Byerazino

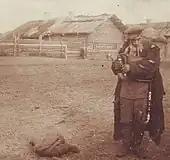
Man playing the bagpipes, 1919

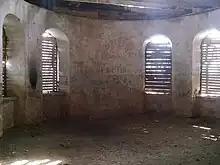
Inside the long-abandoned Potocki manor, surprisingly listed as Cultural heritage of Belarus

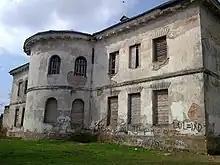
A view of the manor from the outside

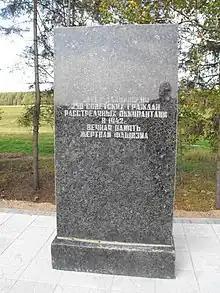
Monument at a spot where 250 Jews were shot by German occupiers in 1942. As is typical in Soviet historiography, their Jewishness is not mentioned: there is only talk of "Soviet citizens".

During the middle of the 16th century, the city belonged to one of the mightiest dynasties of the Great Duchy of Lithuania - the Sapieha Family, who controlled many other territories in Central Belarus. In 1641 the Duke Kazimierz Leon Sapieha built a wooden Catholic Church which became one of the central attractions of the town. In the course of the Russo-Polish War (1654–1667) the city was captured by Russian-Cossack forces in 1655, but was taken away from them and in 1661 became part of the Minsk Voivodeship.